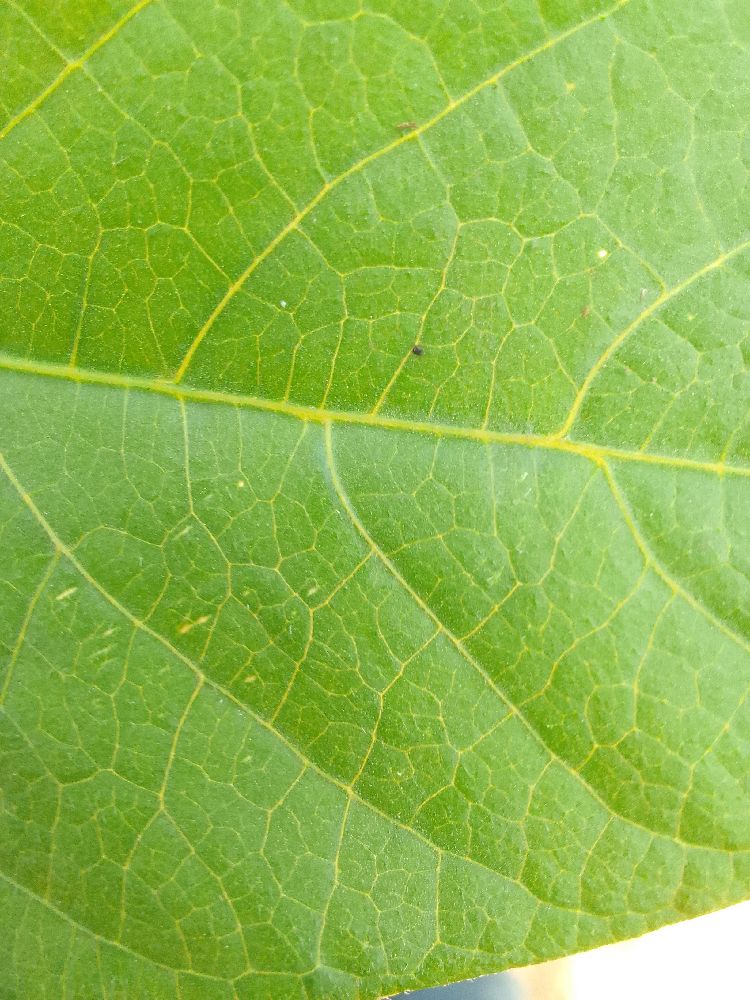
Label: healthy